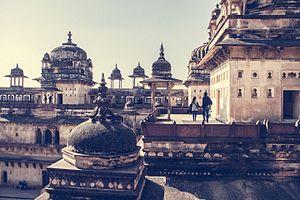
Orchhâ est une petite ville d'Inde dans le District de Tikamgarh de l'état du Madhya Pradesh qui était la capitale de l'état princier du même nom. La ville se trouve à 15 km au sud de Jhansi et 80 km de Tikamgarh, sur un plateau entouré de petites montagnes formant ainsi un site aisément défendable.